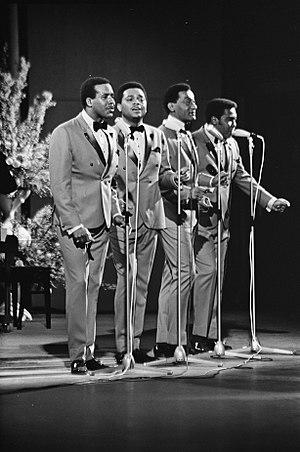
The Four Tops est un quartet américain de la Motown dont le répertoire était principalement composé des styles doo-wop, jazz, musique soul, R&B et disco.